Guardia di Finanza

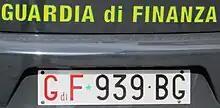
GdiF number plate, note the "GdiF" on the plate, similar to other police forces with their names on their plates.

The Guardia di Finanza is a militarized police force, , like the Carabinieri, but forming a part of the Ministry of Economy and Finance, not the Ministry of Defence.